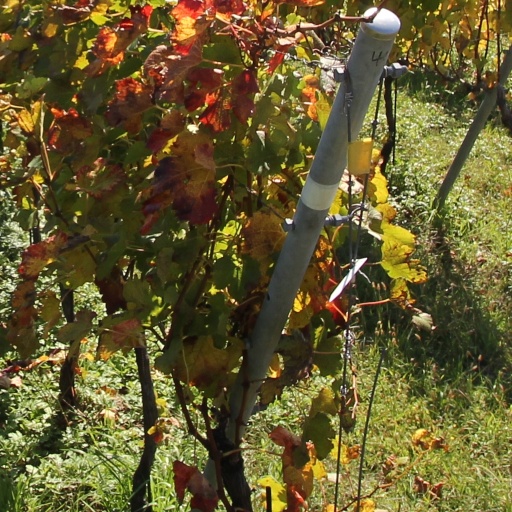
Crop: grape